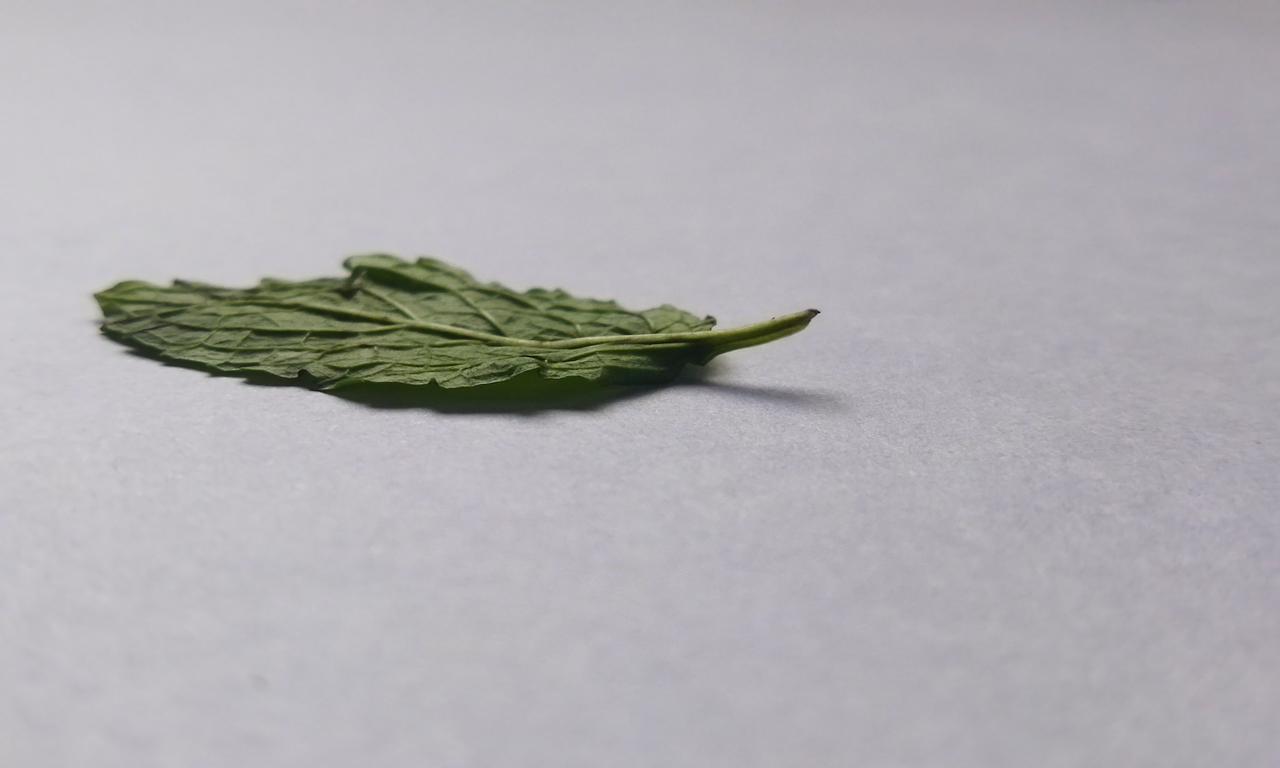
Label: Fresh